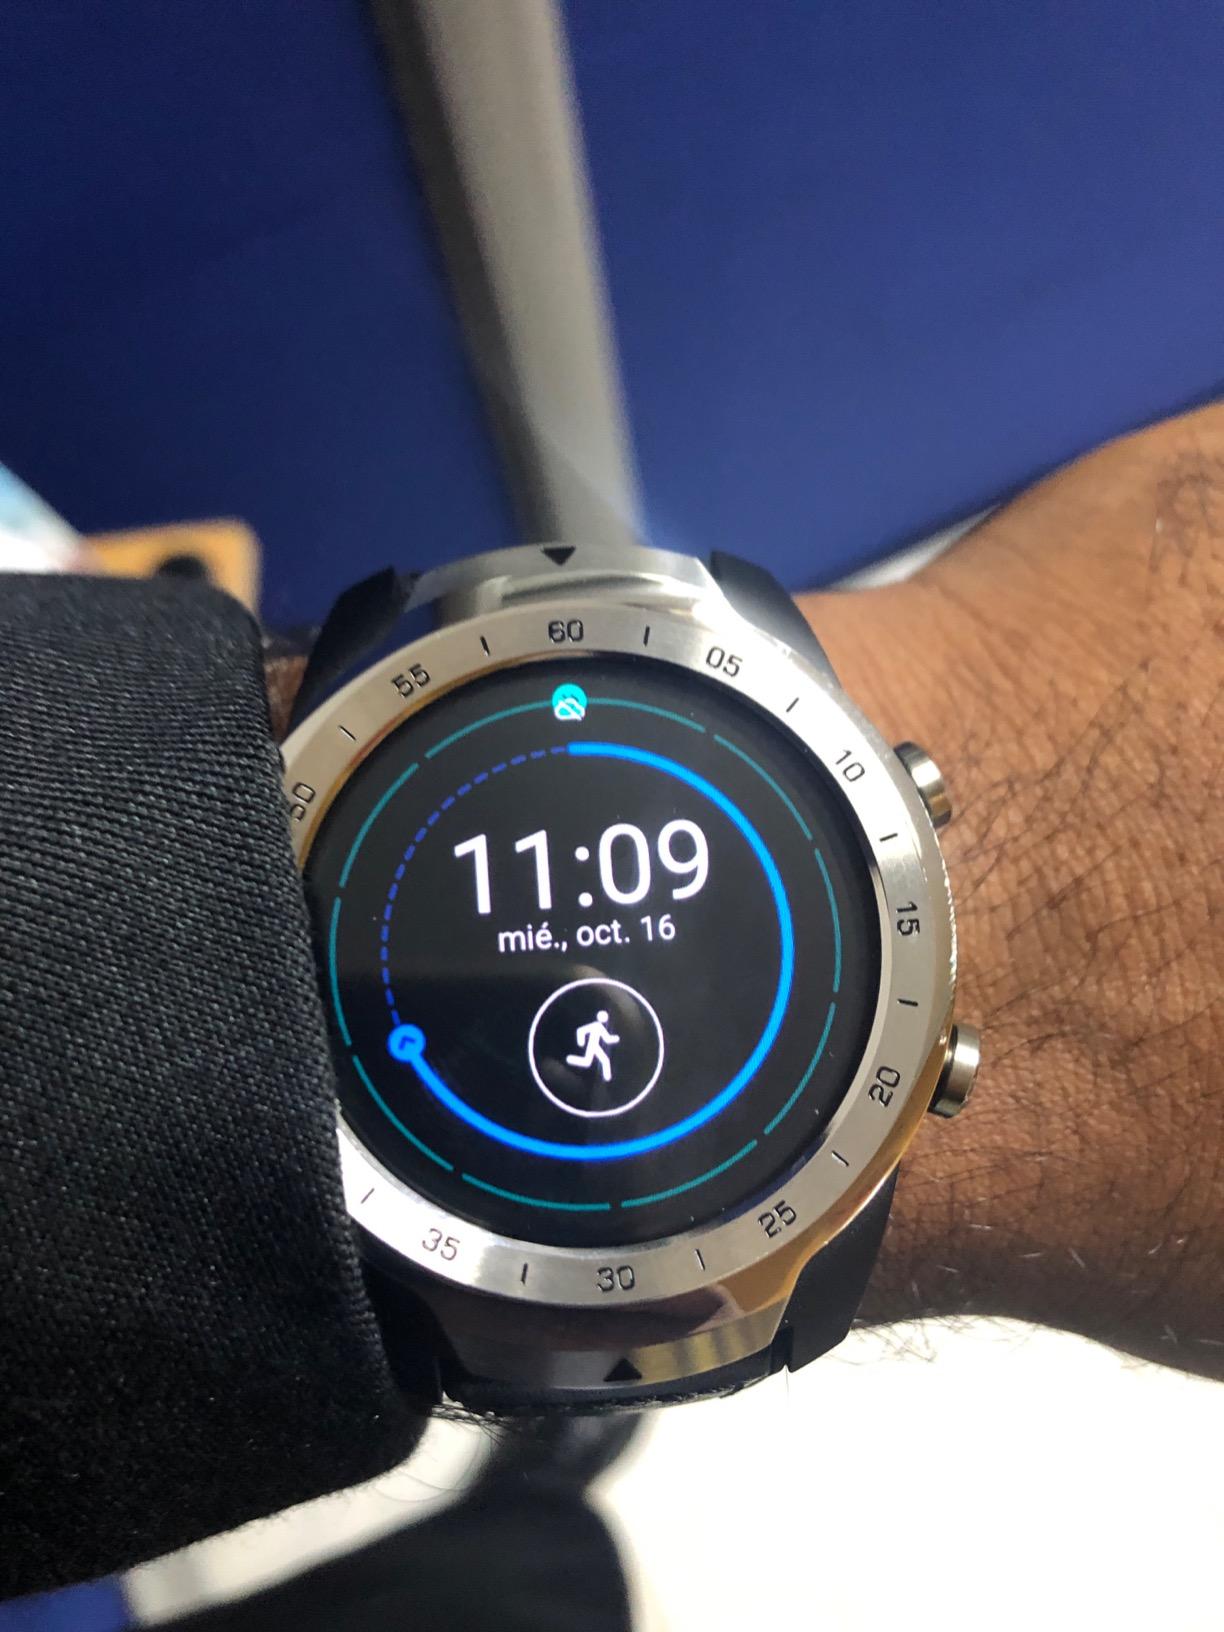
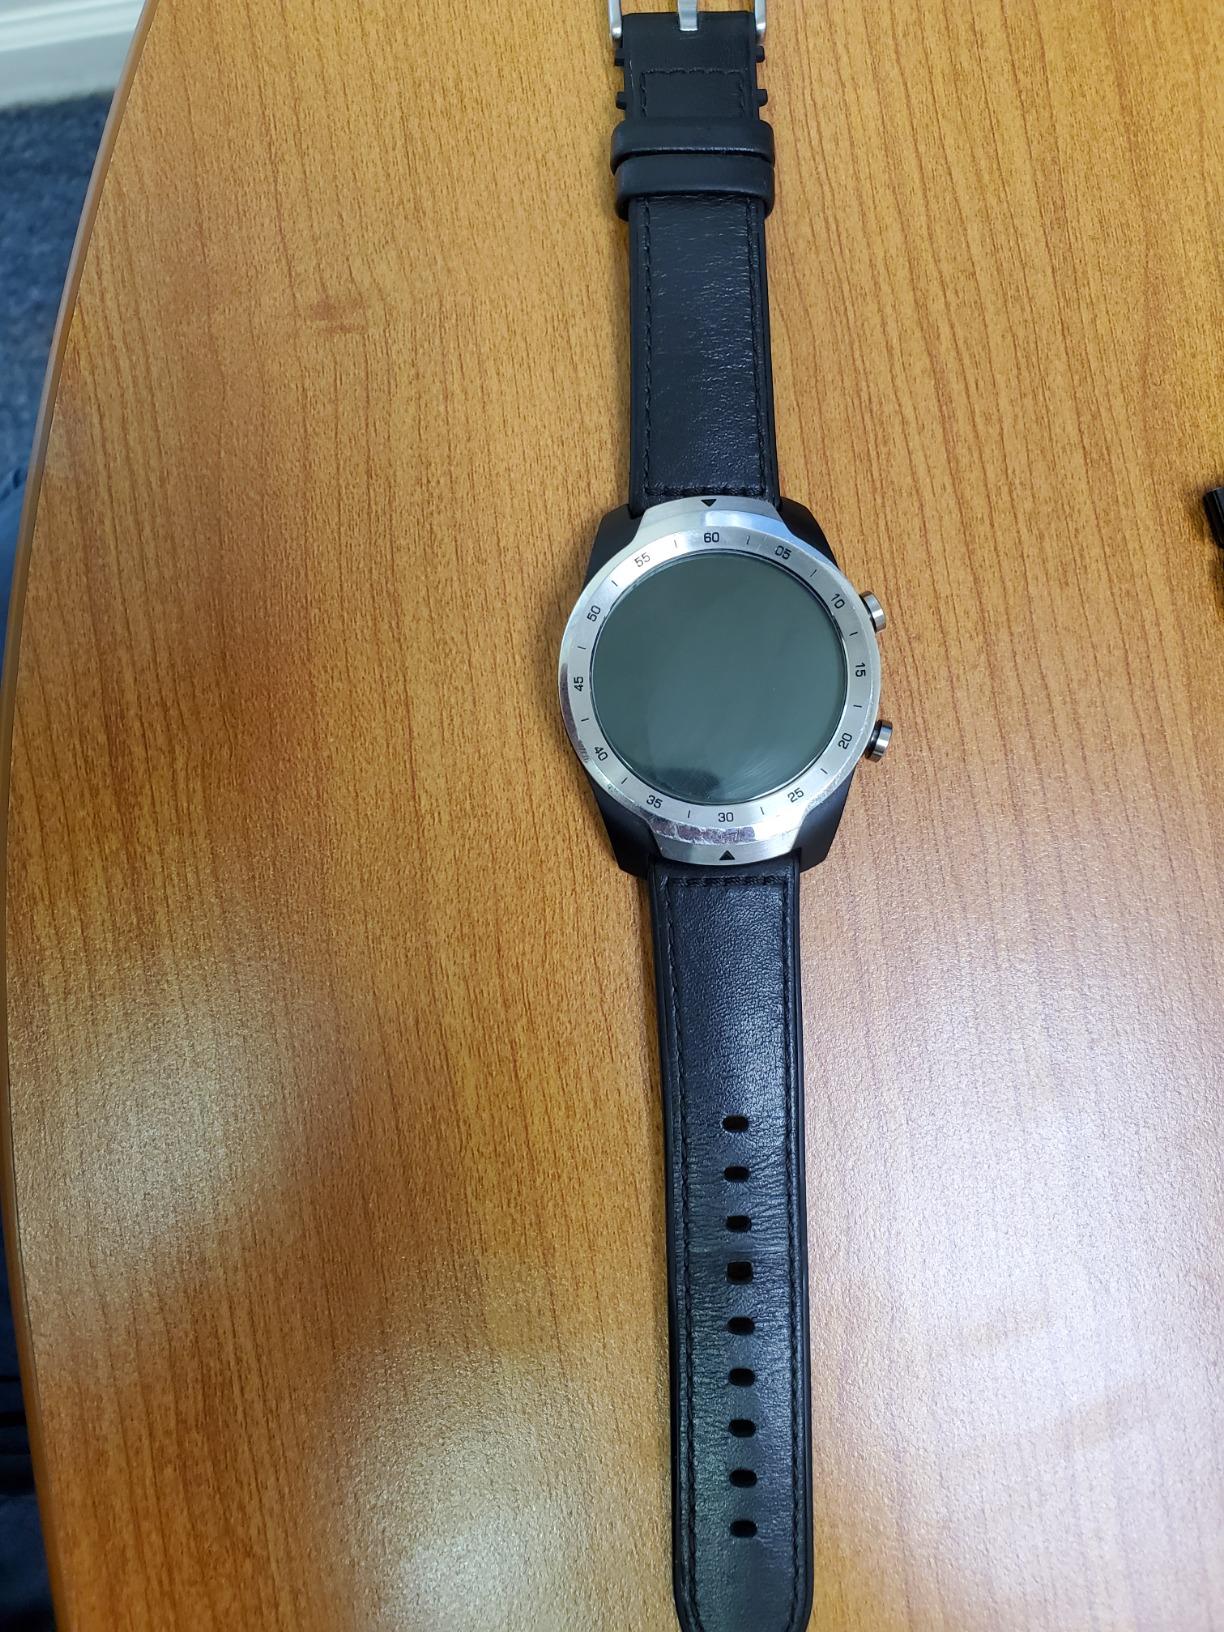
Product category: smartwatch
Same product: yes